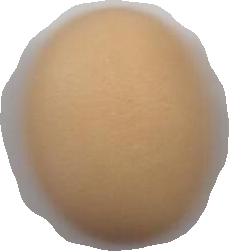
Variety: Anjasmoro